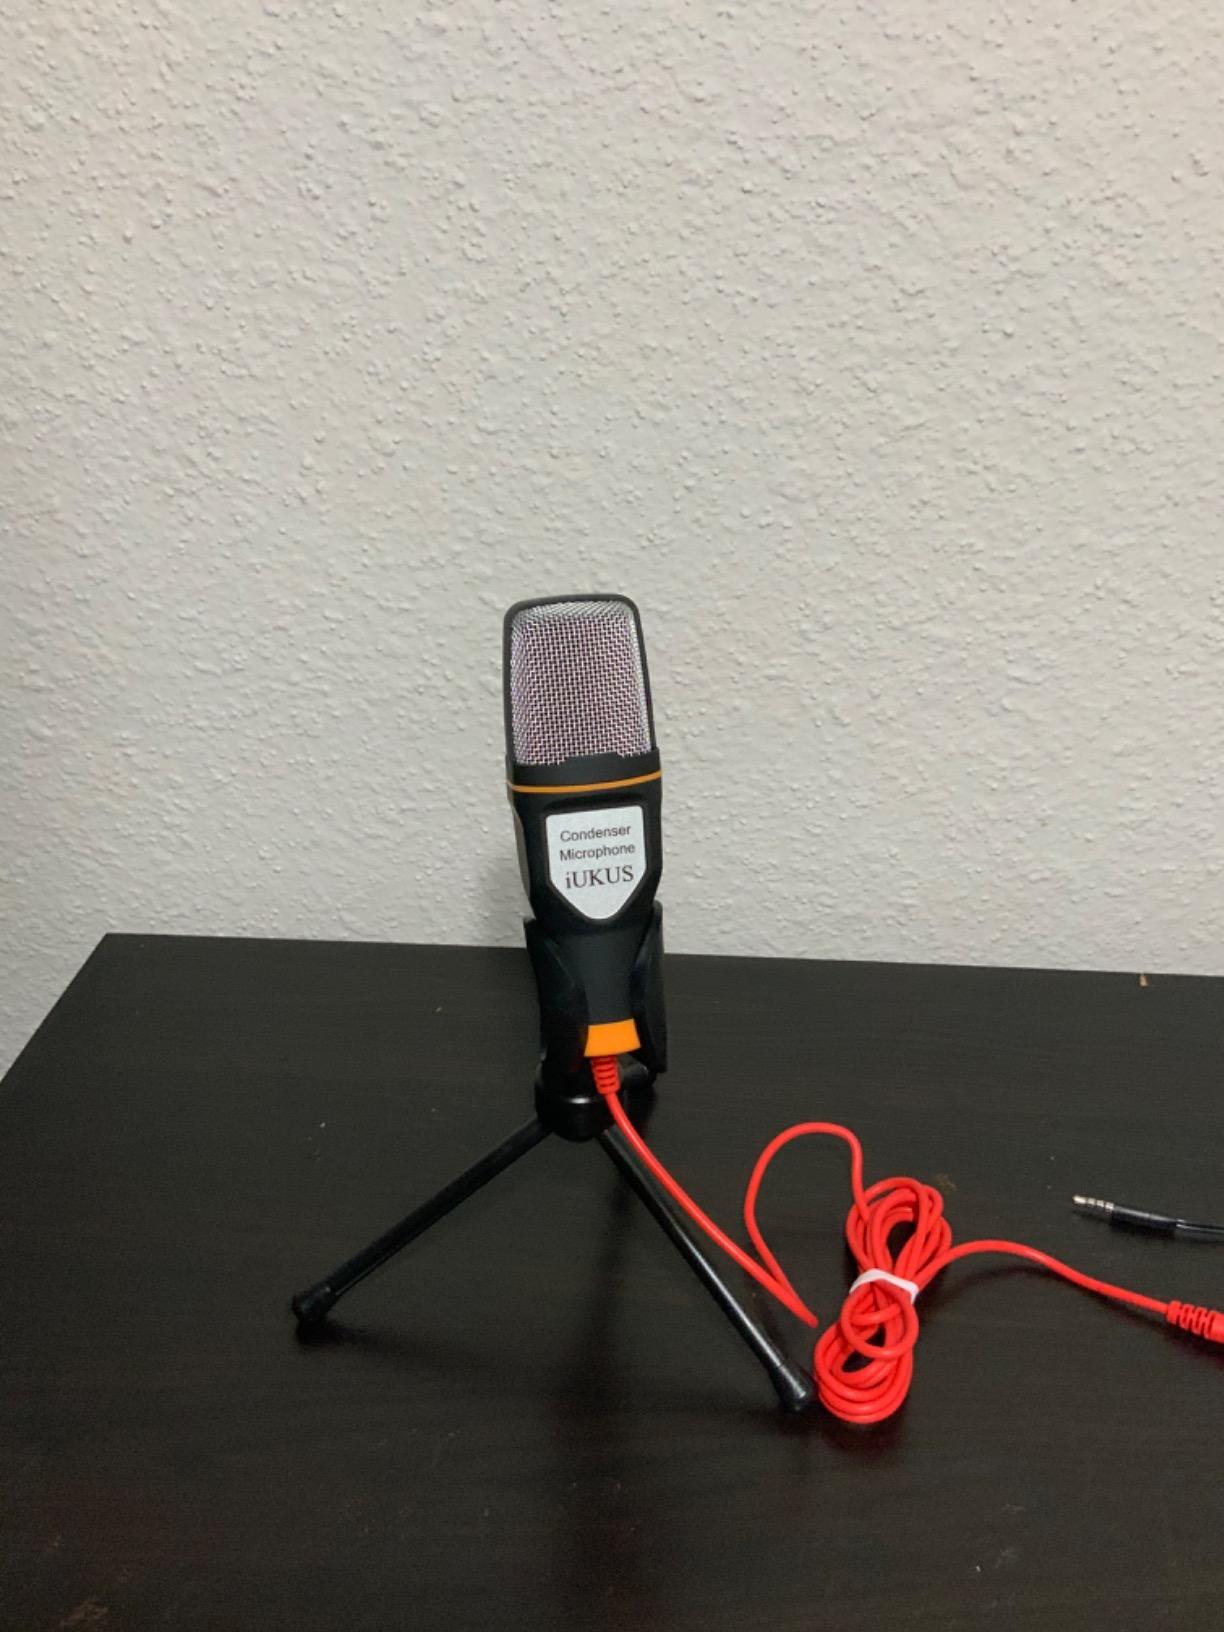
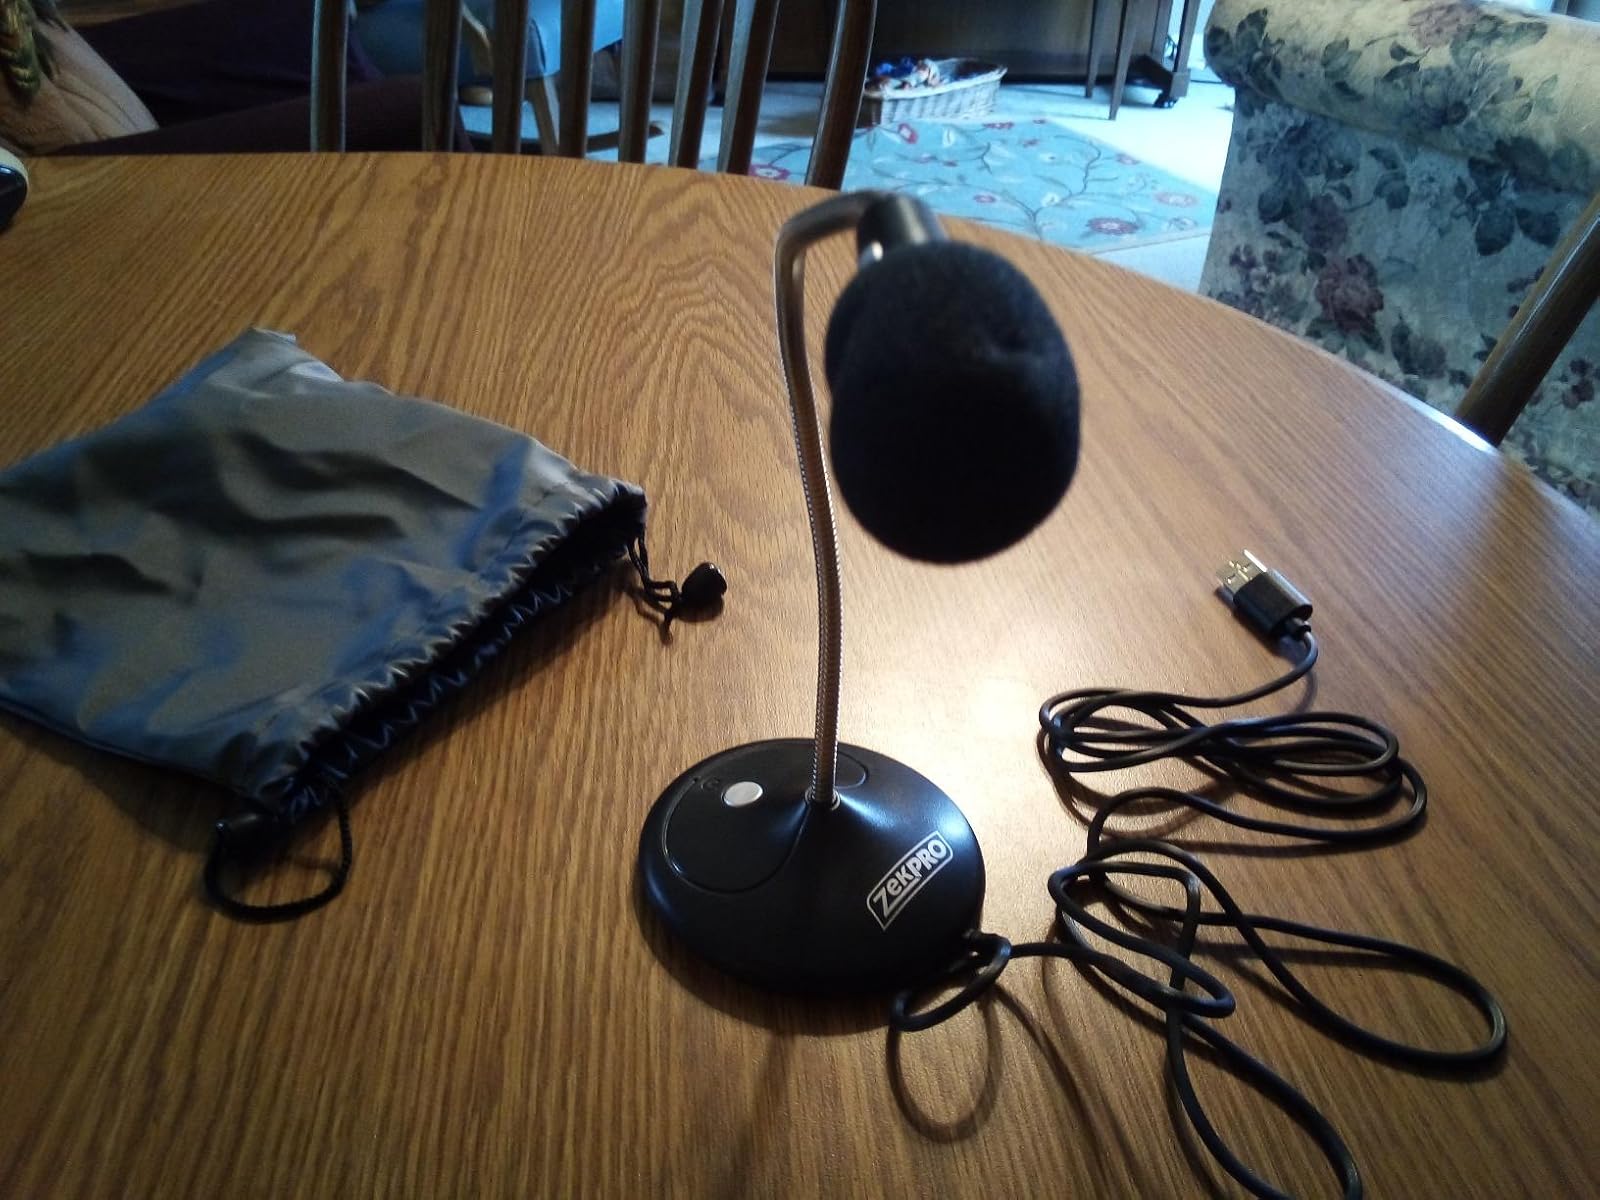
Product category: microphone
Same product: no